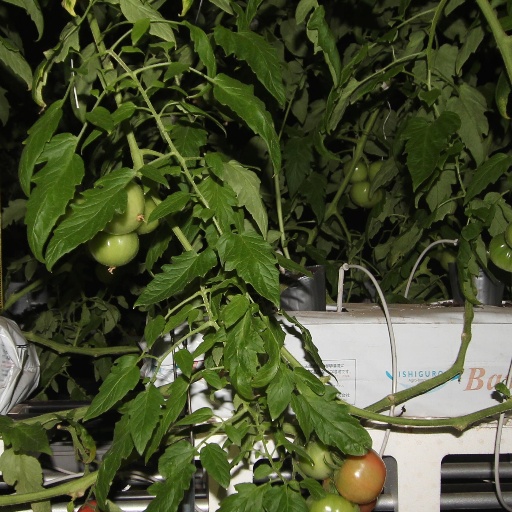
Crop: tomato